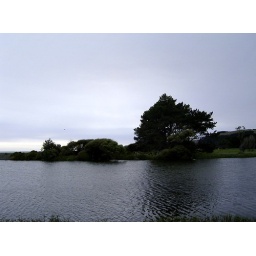
and beside this motor camp we found a small bird sanctuary with nice shags and ducks